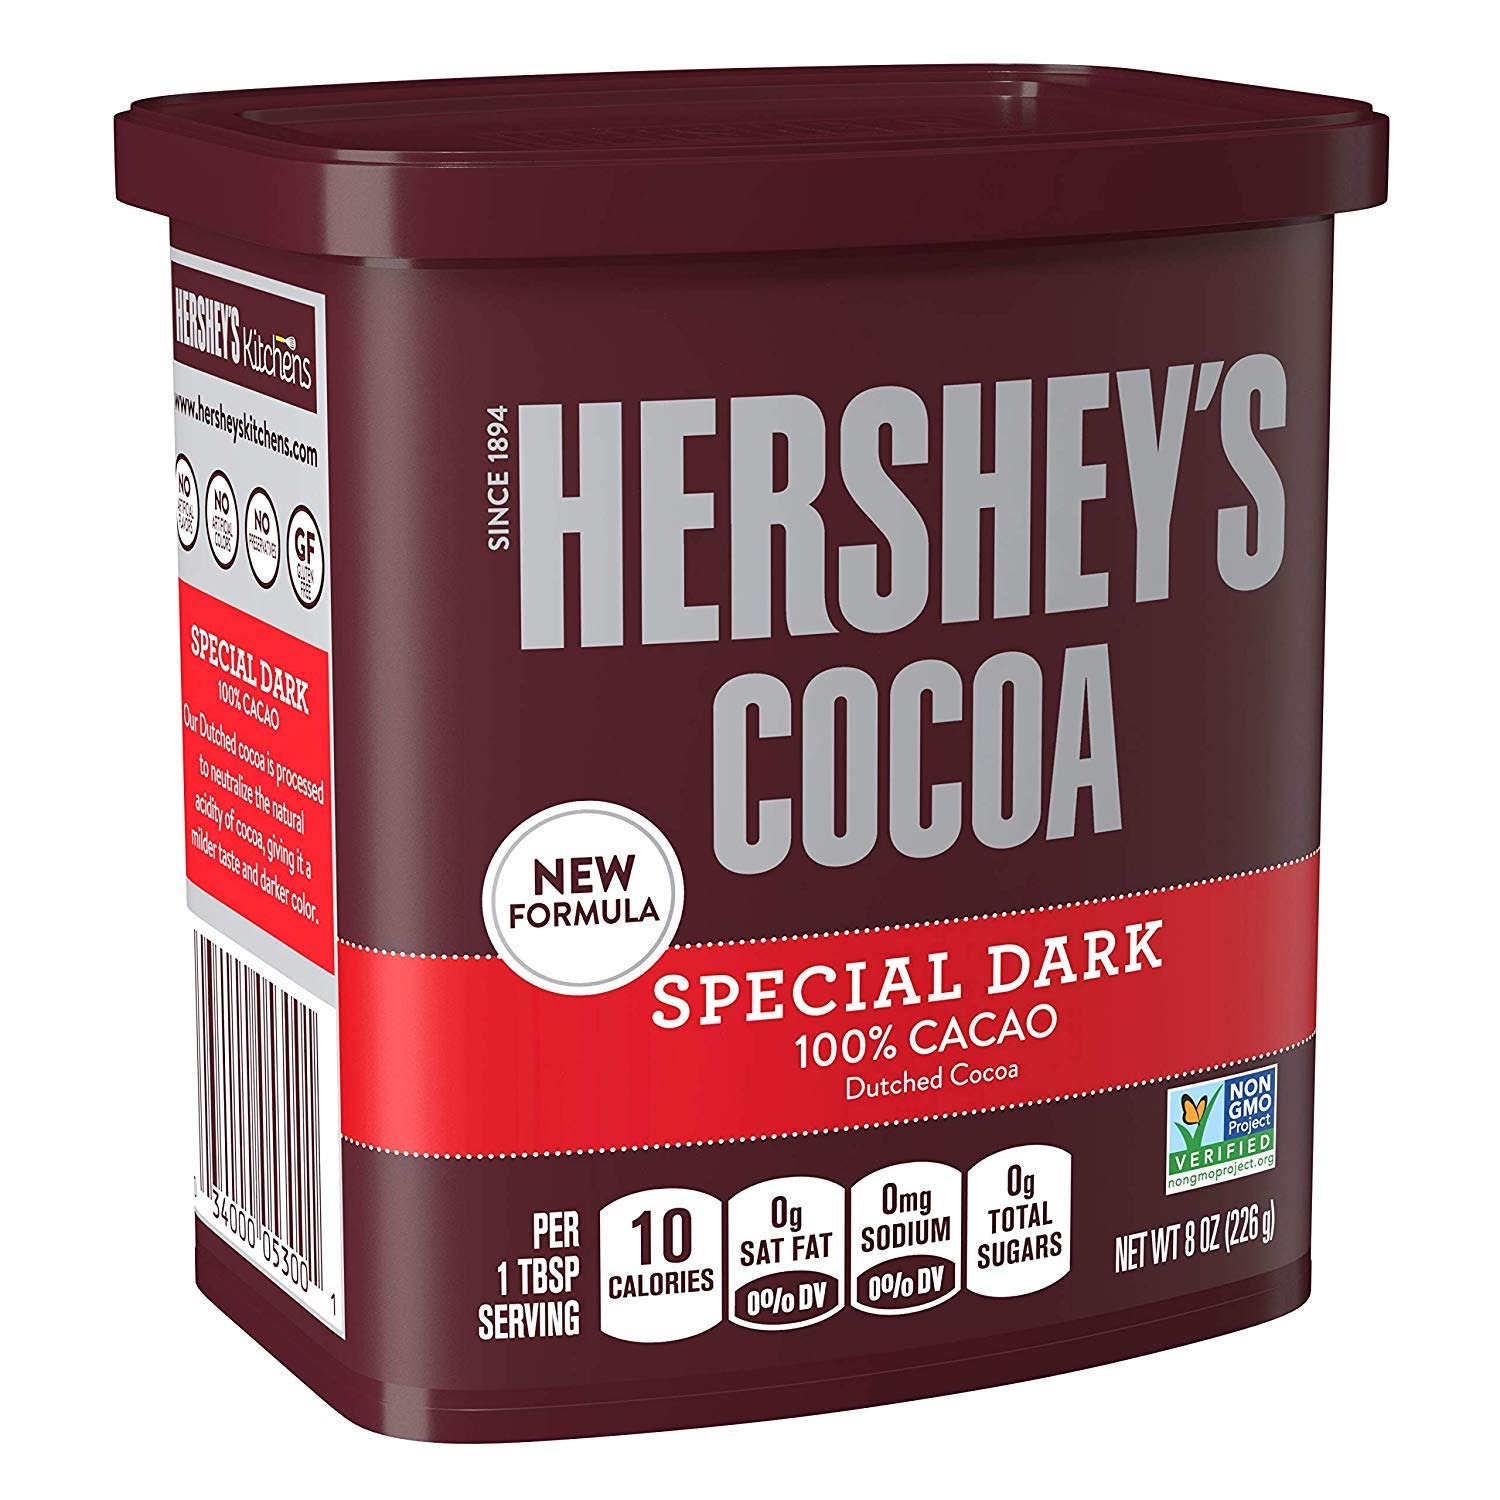
Item Name: HERSHEY'S SPECIAL DARK Cocoa, 8 Oz (Pack of 4)
Value: 32.0
Unit: Ounce

Price: 13.99